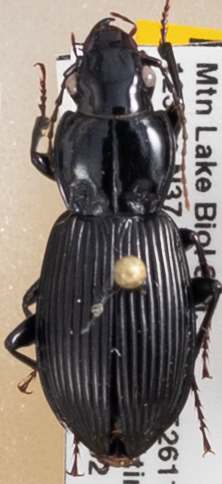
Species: Pterostichus coracinus
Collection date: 2019-07-02
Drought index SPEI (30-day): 0.678
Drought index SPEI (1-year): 2.09
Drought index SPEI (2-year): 2.09